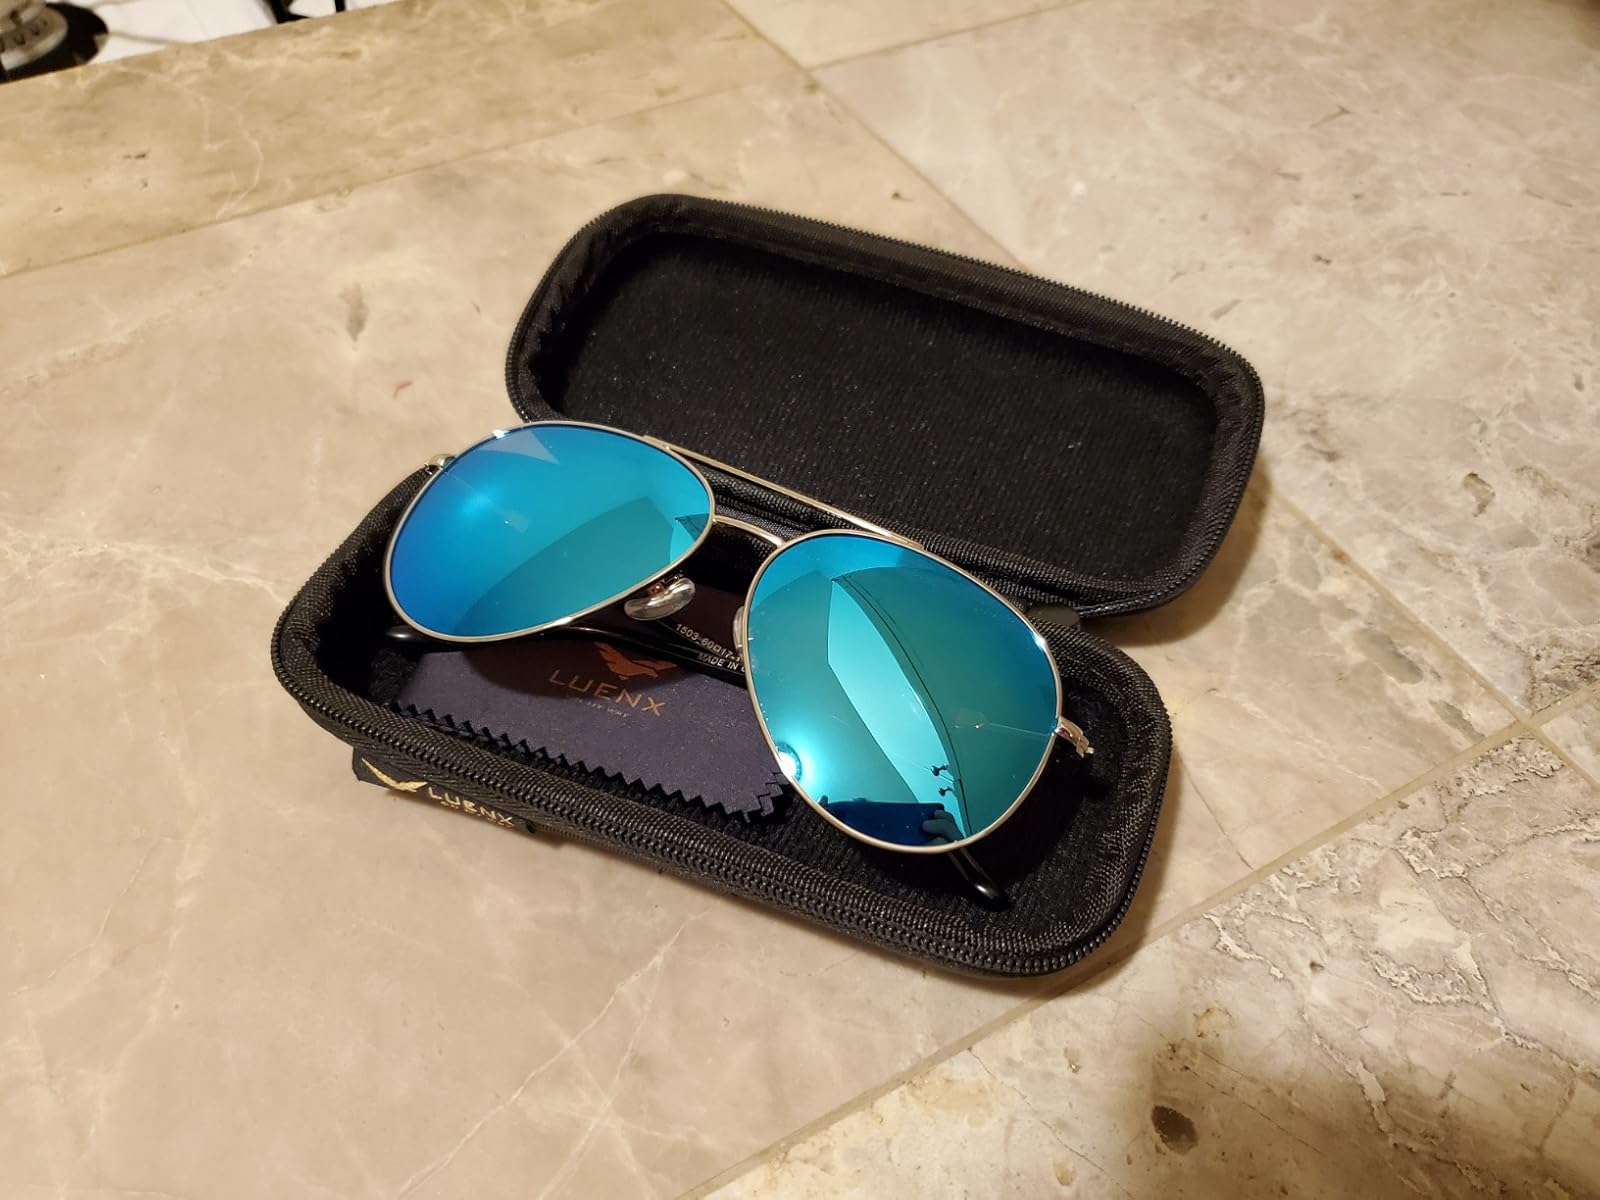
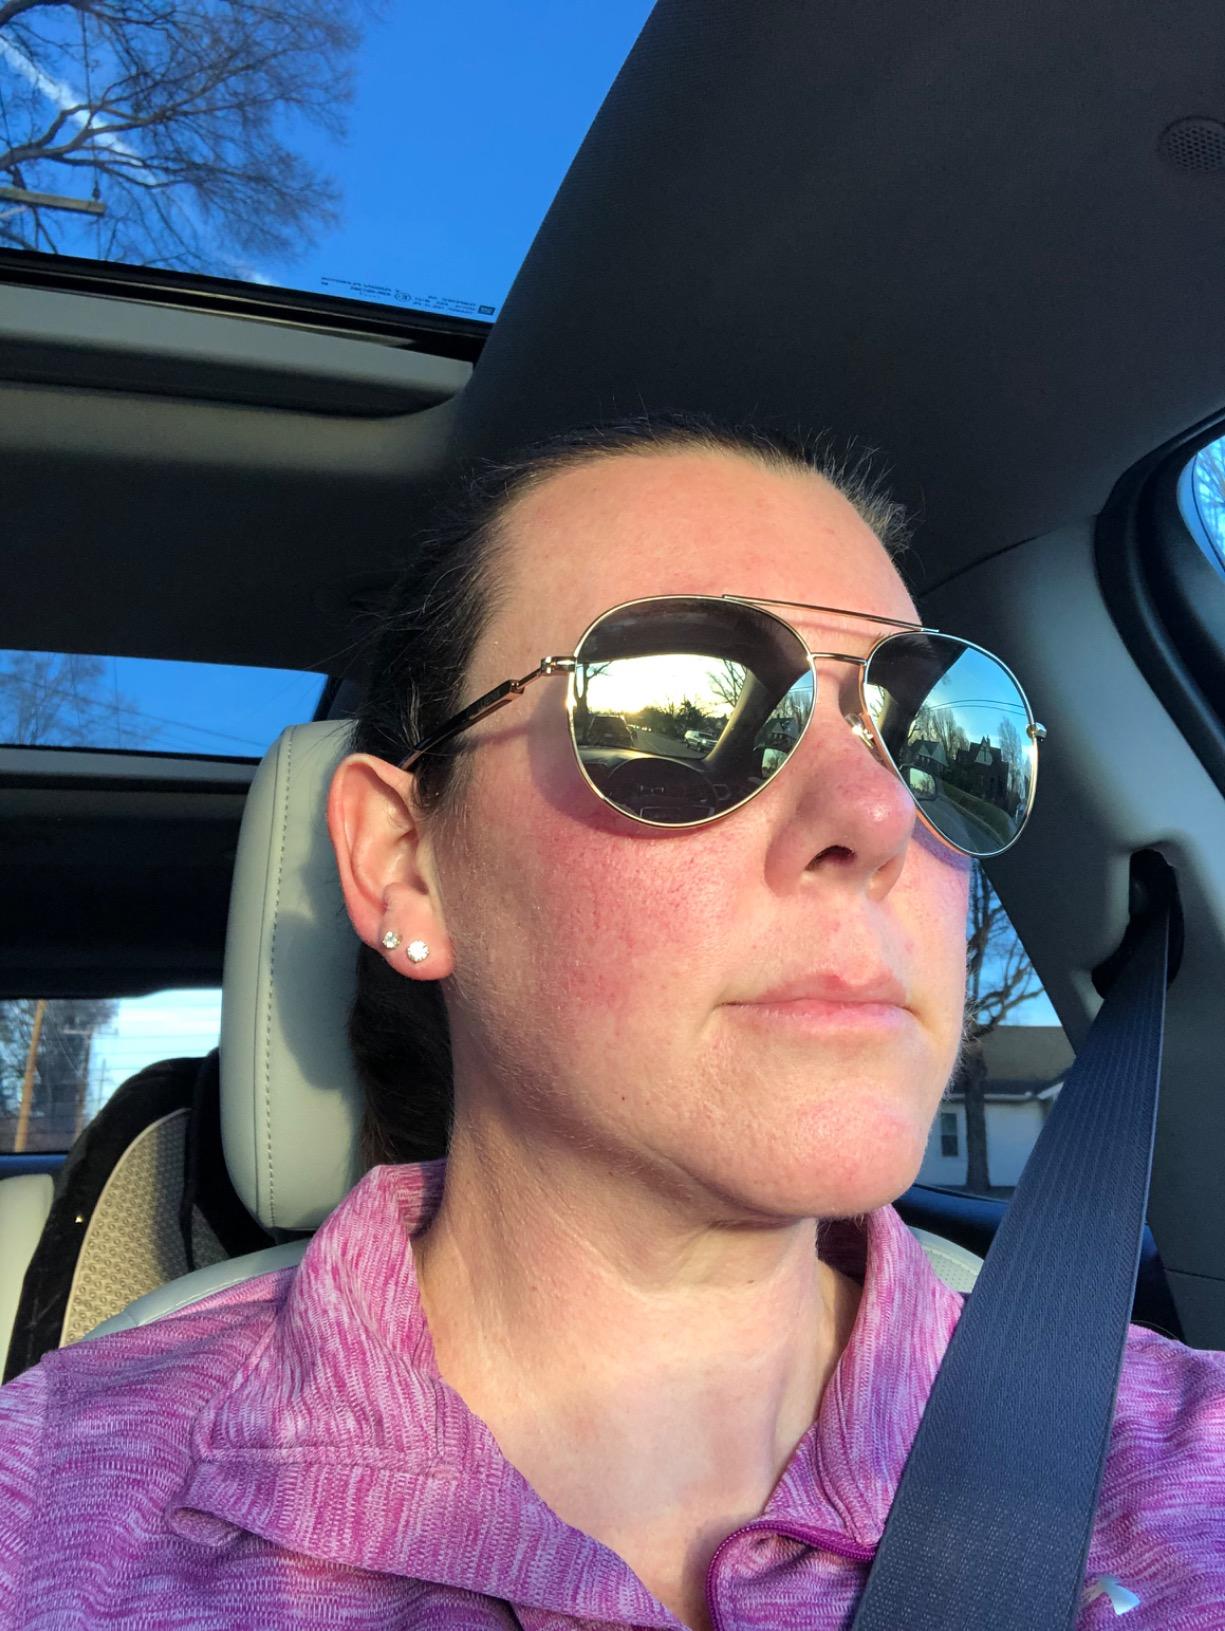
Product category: accessories_sunglasses
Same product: no